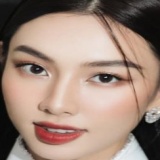
hoa hậu Nguyễn Thúc Thùy Tiên